Edvard Storm

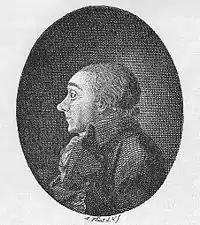
Edvard Storm

Edvard Storm (21 August 1749 – 29 September 1794) was a Norwegian poet, songwriter and educator. His writings were frequently characterized by the Norwegian romantic nationalism common to the age.